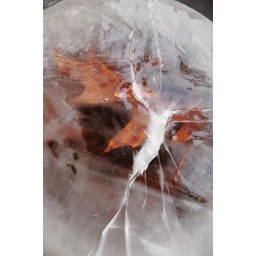
An oak leaf trapped in ice in a metal bowl of water on my deck in Dresden, Tennessee.